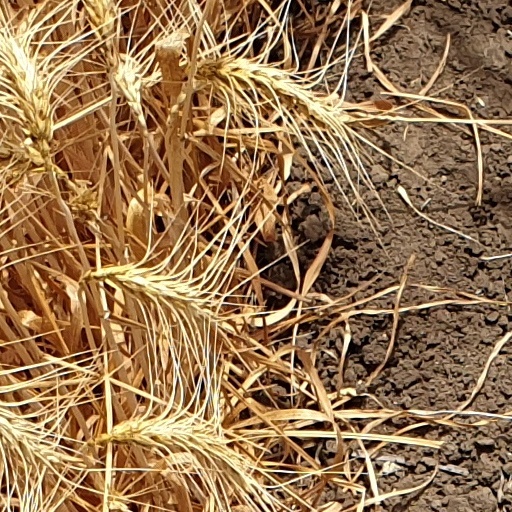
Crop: wheat